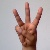
The image shows a hand gesture representing the letter 'W' in Indian Sign Language.